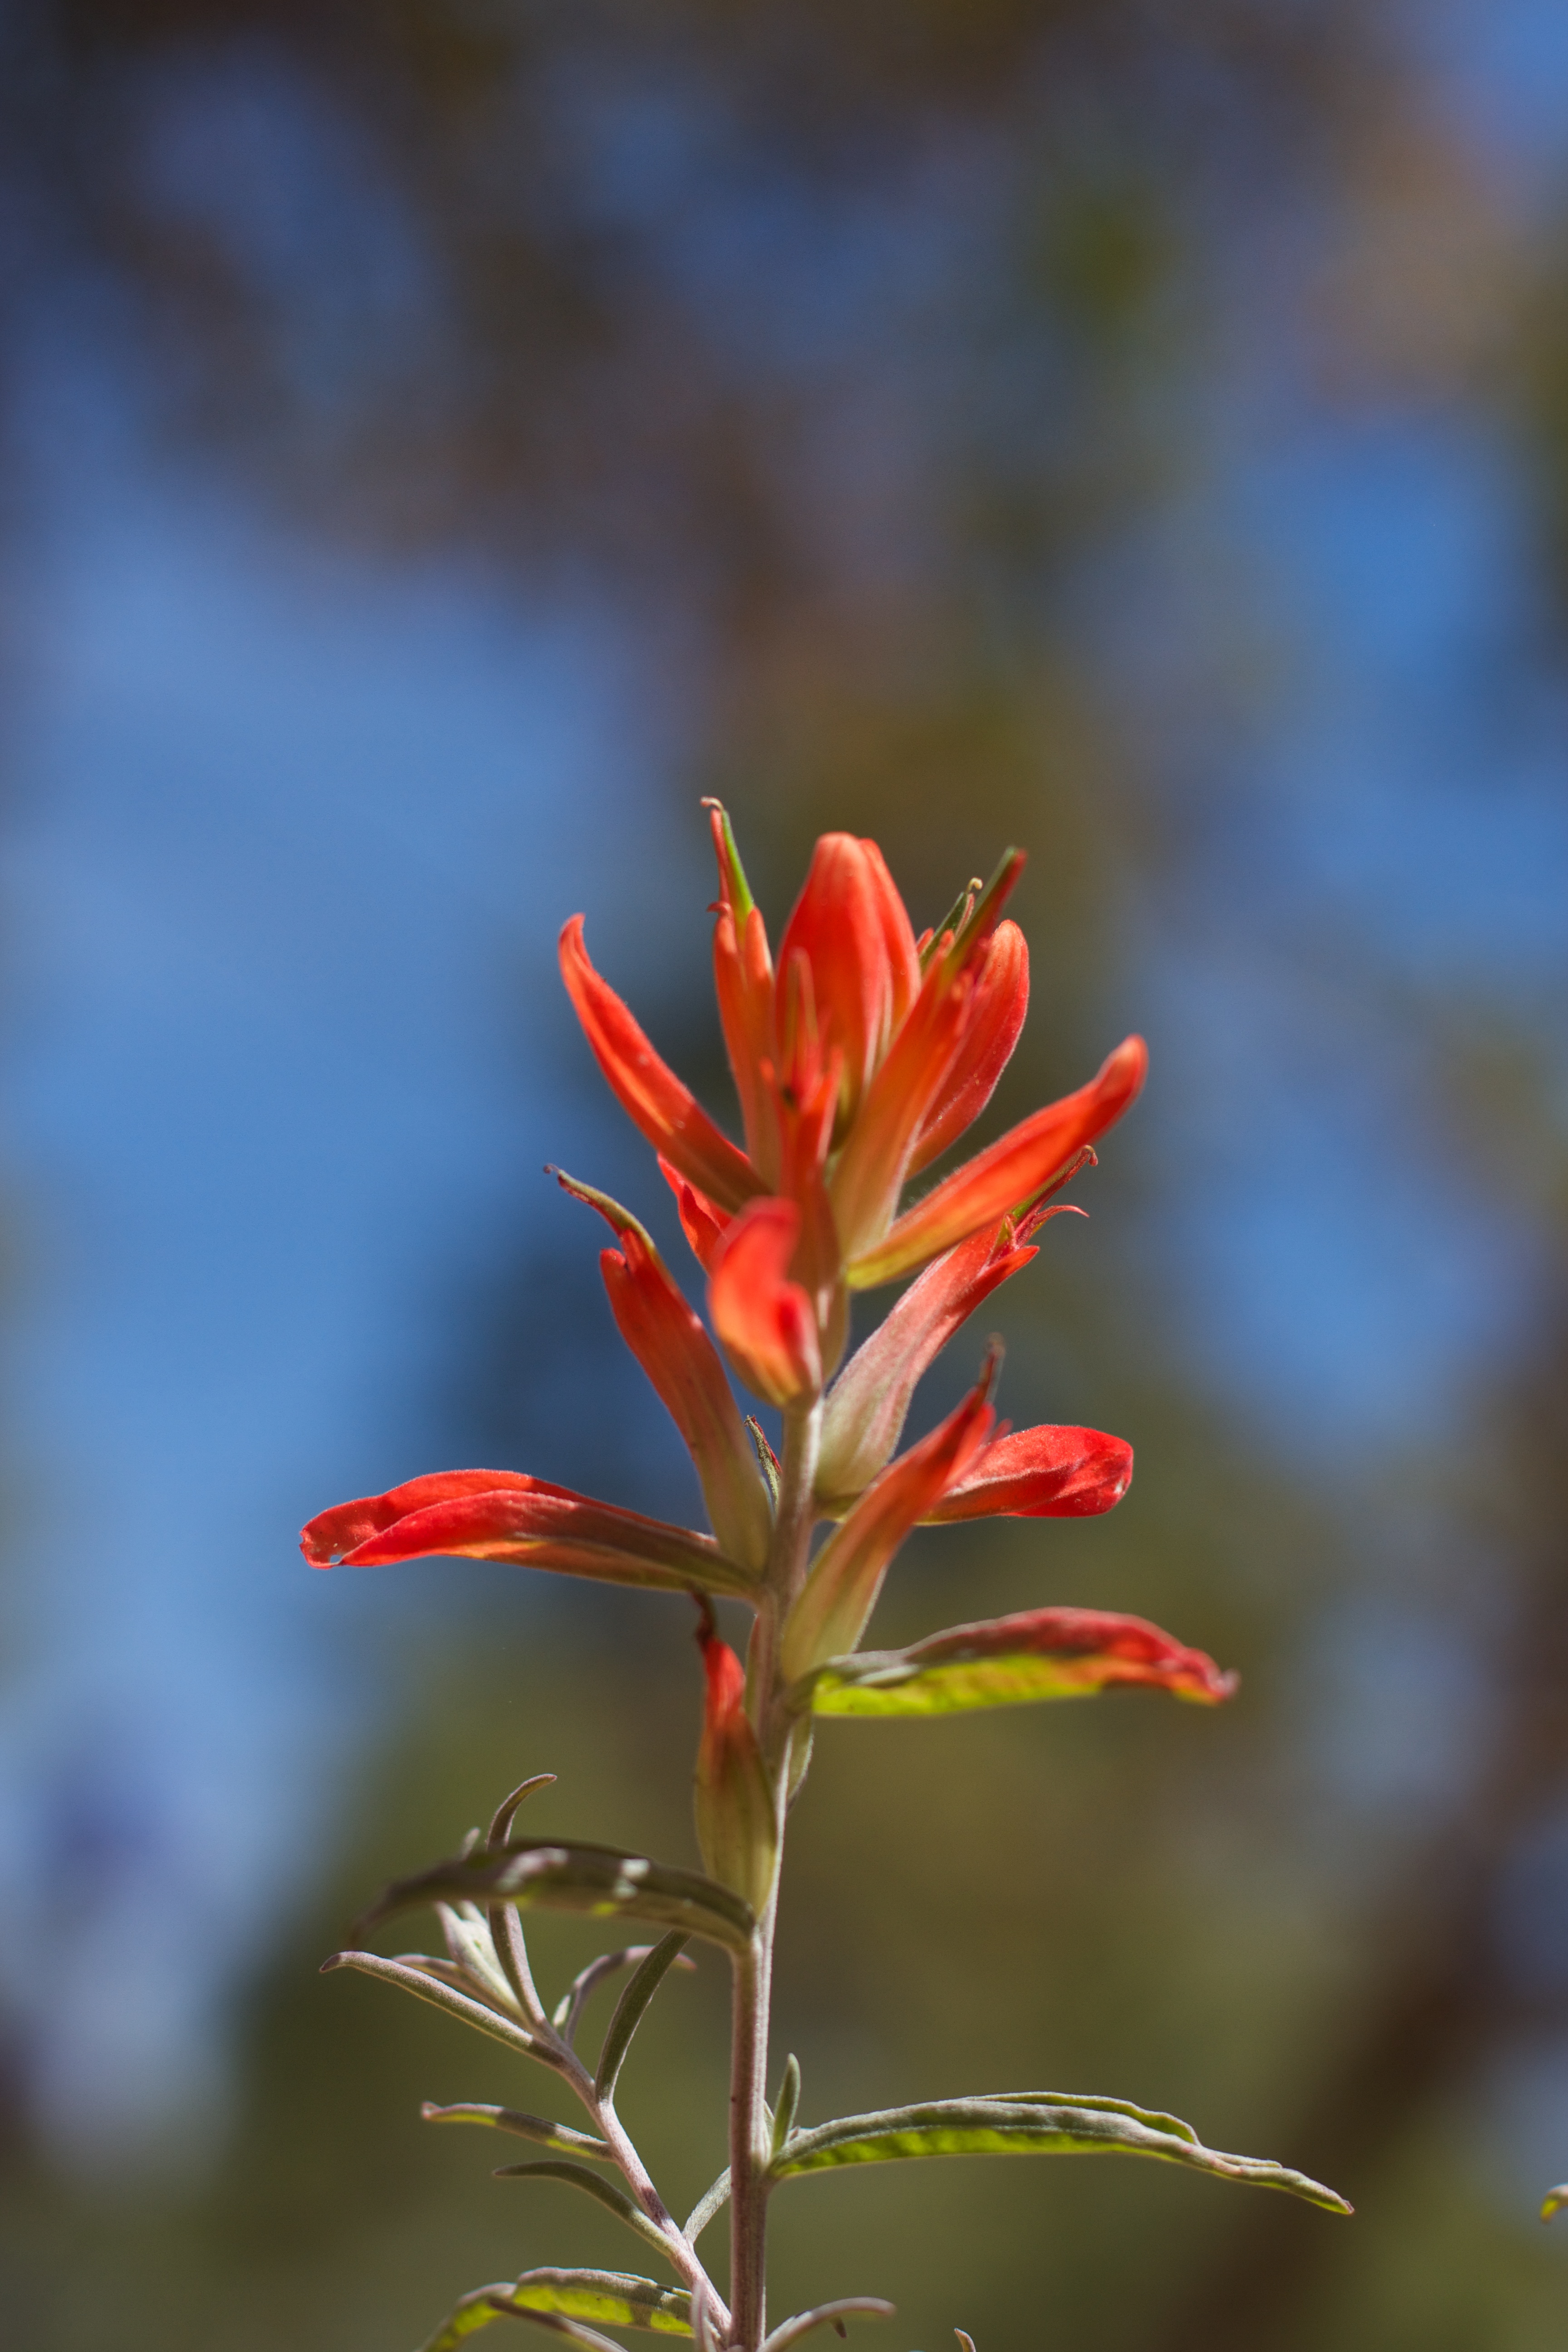
nature, branch, blossom, plant, leaf, flower, petal, green, red, autumn, botany, flora, wildflower, close up, shrub, bud, macro photography, flowering plant, plant stem, land plant, castilleja